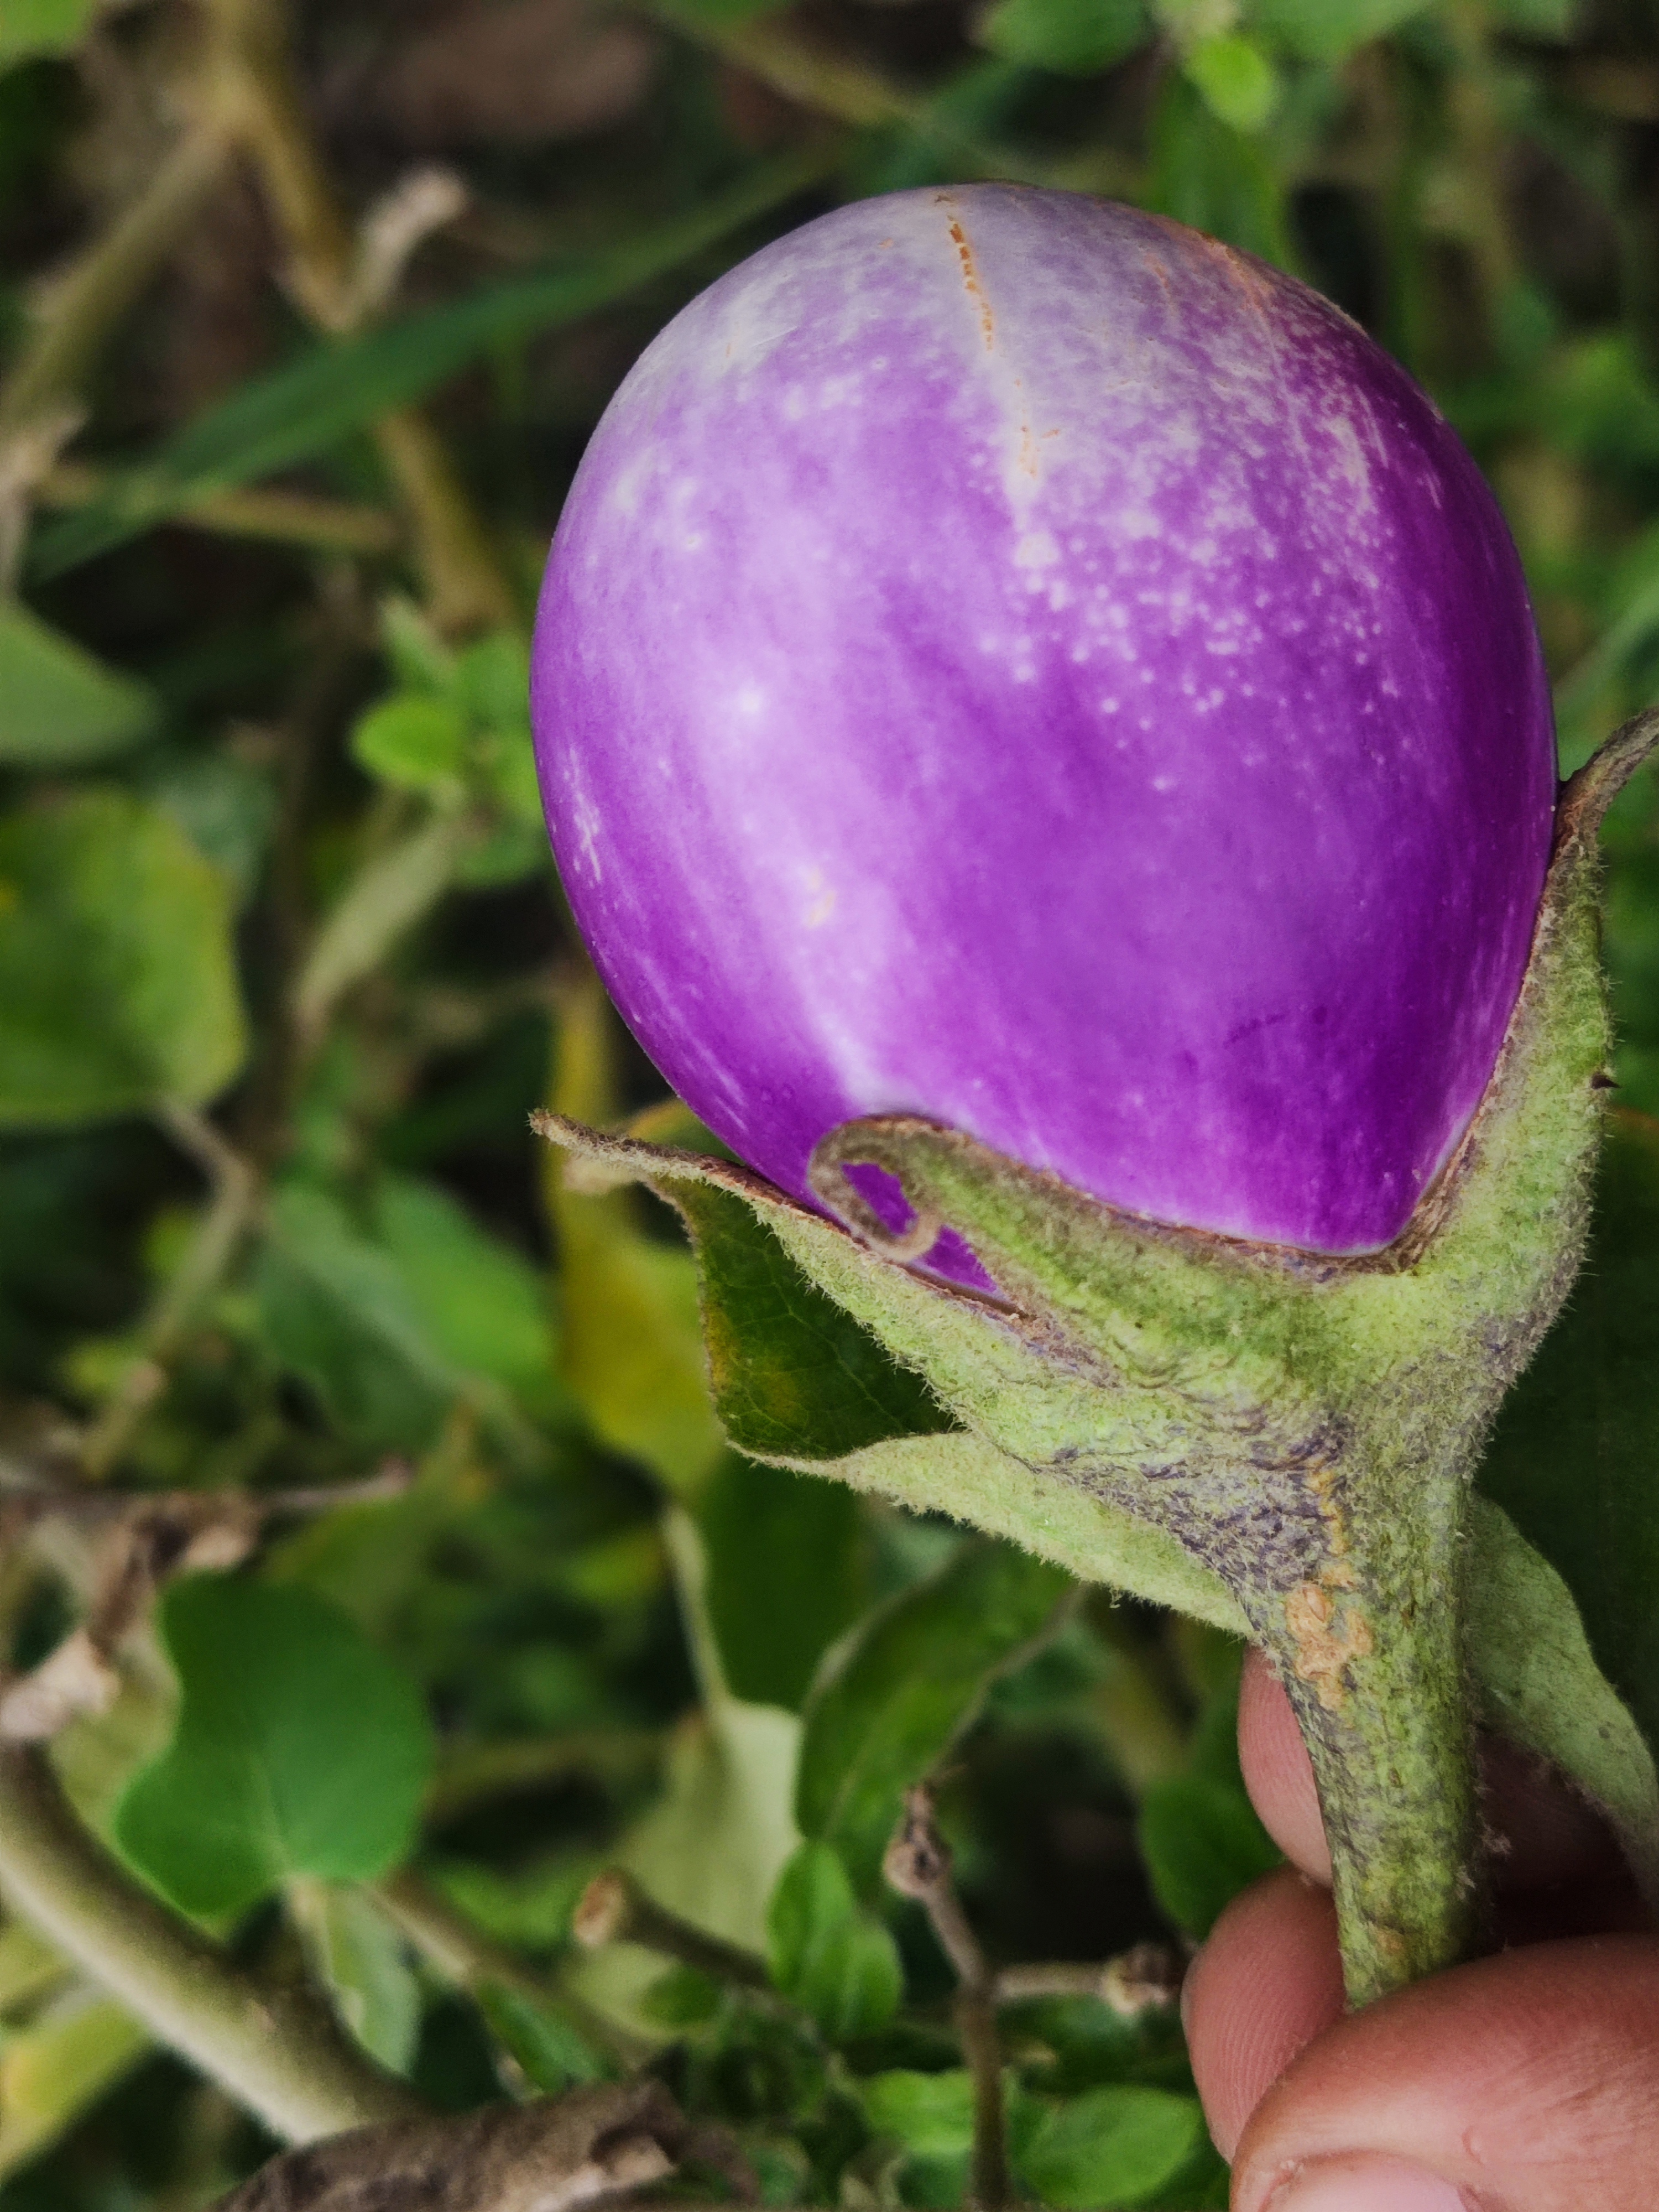
Label: Healty Brinjal